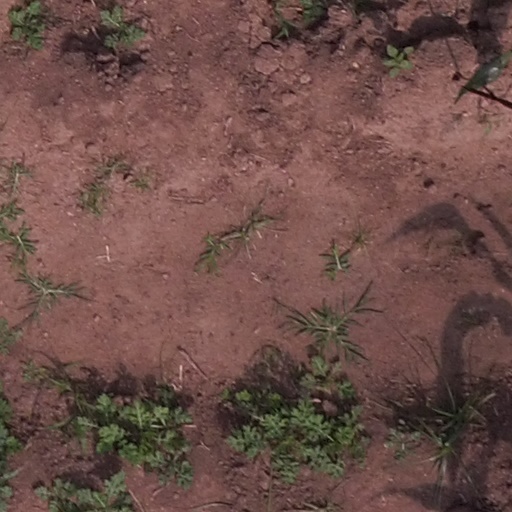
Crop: maize; corn